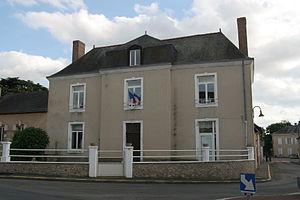
École du Breil-sur-Mérize
Le Breil-sur-Mérize est une commune française, située dans le département de la Sarthe en région Pays de la Loire, peuplée de 1 542 habitants.